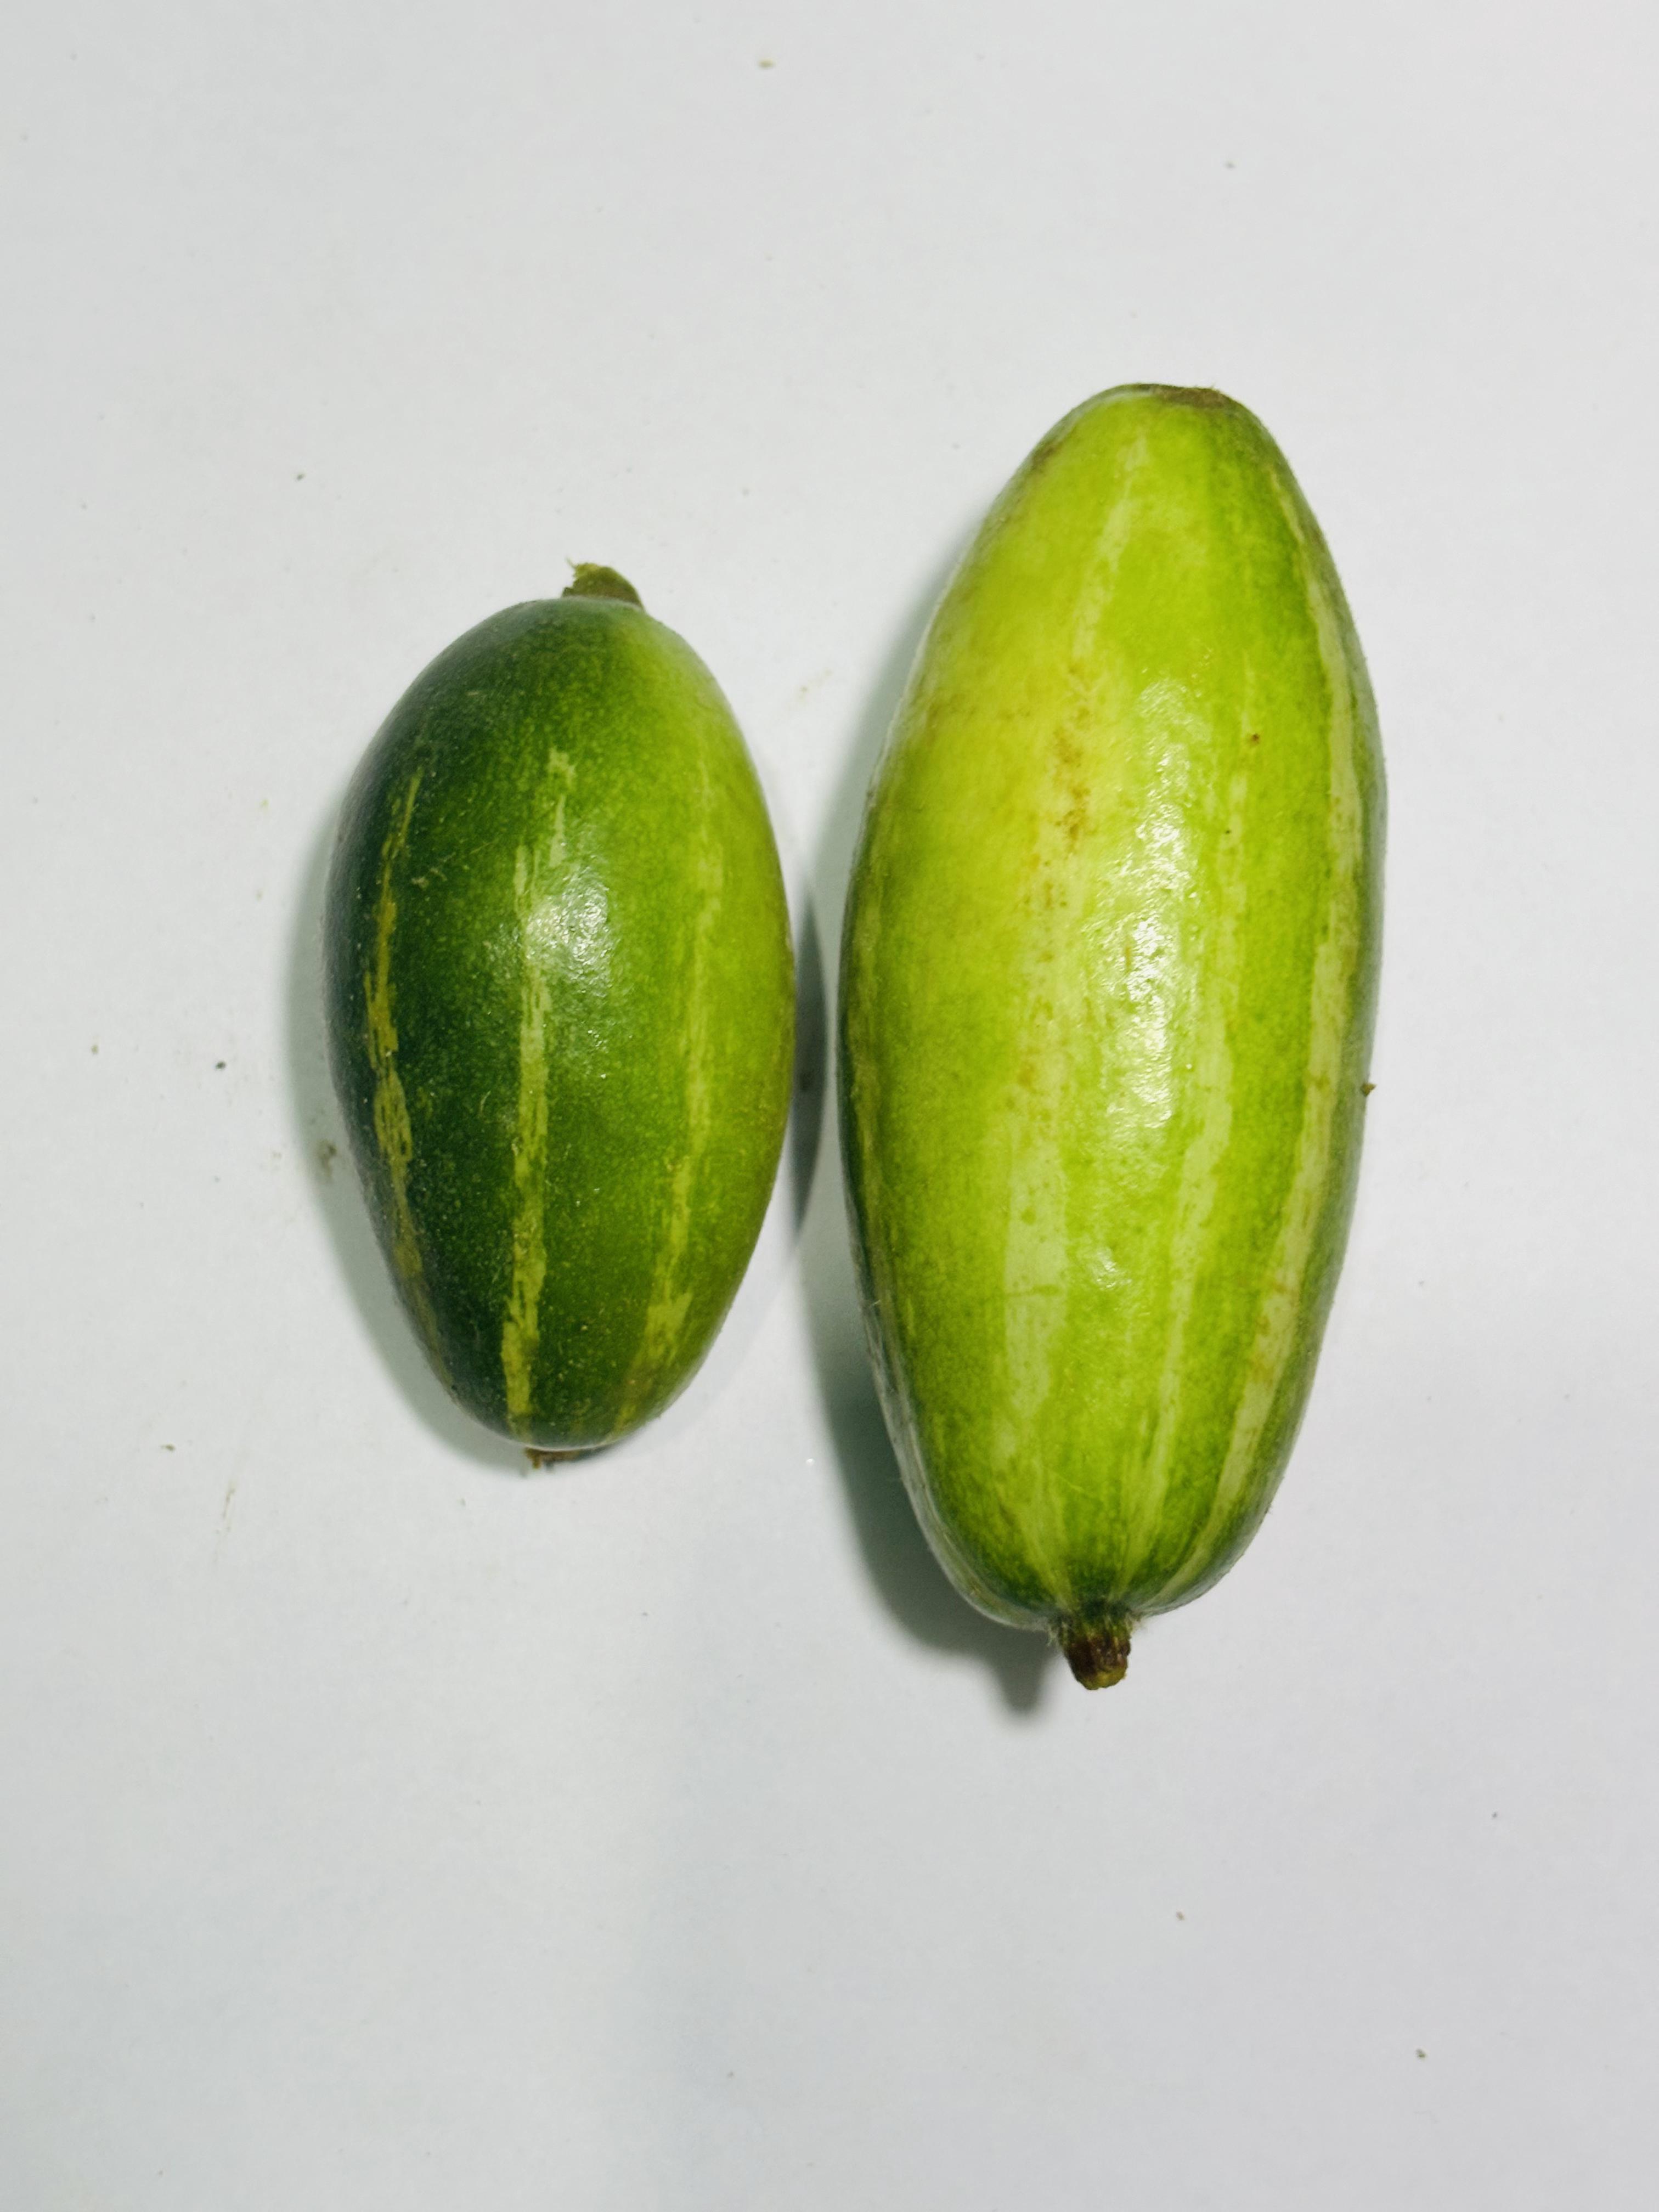
Label: Pointed gourd